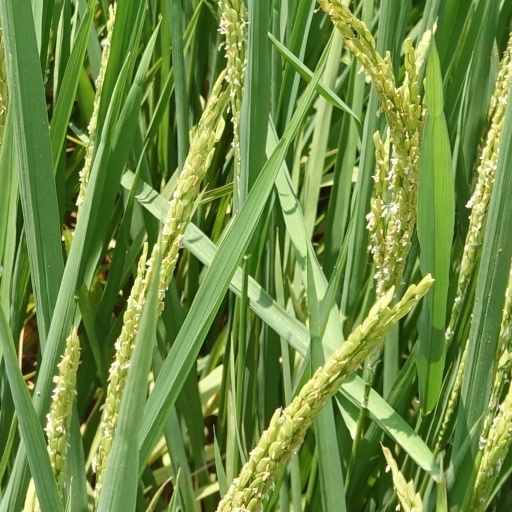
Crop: rice